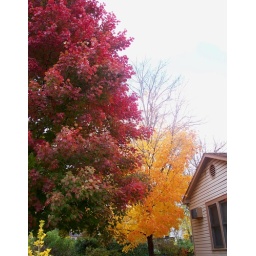
maple turns red by a yellow